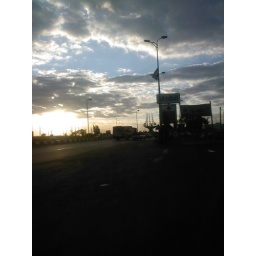
golden sky and clouds around